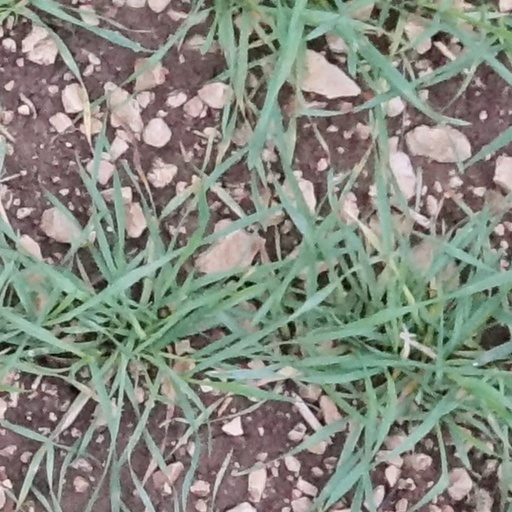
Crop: wheat